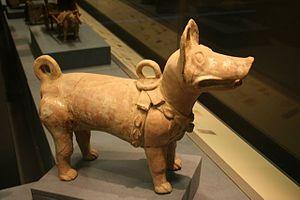
La dynastie Han règne sur la Chine de 206 av. J.-C. à 220 apr. J.-C.. Deuxième des dynasties impériales, elle succède à la dynastie Qin et est suivie de la période des Trois Royaumes. Elle se divise en deux périodes ː celle des Han occidentaux ou Han antérieurs, capitale Chang'an et celle des Han orientaux ou Han postérieurs, capitale Luoyang. Ces deux périodes sont séparées par la courte dynastie Xin, fondée par Wang Mang et qui ne survit pas à la mort de ce dernier.